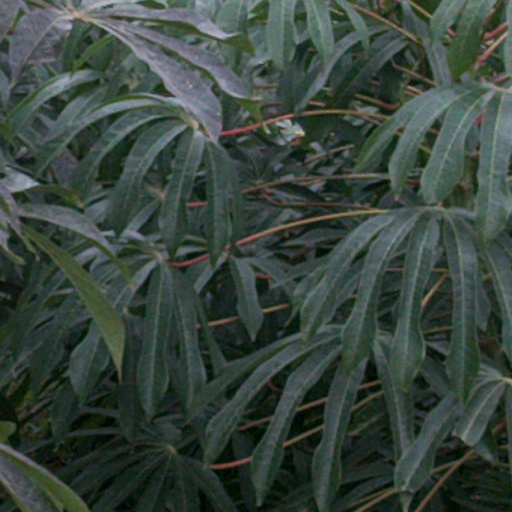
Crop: cassava